Richland County Courthouse (Illinois)

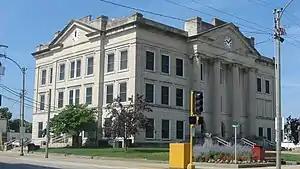
Front and side of the courthouse

The Richland County Courthouse is a government building in Olney, the county seat of Richland County, Illinois, United States. Built in 1914, it is the fourth building to serve as the county's courthouse.